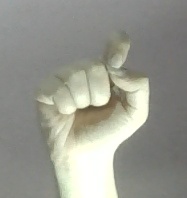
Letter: fa